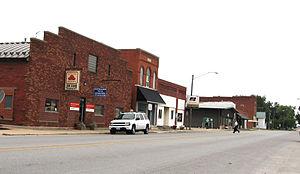
Donnellson est une ville du comté de Lee, en Iowa, aux États-Unis. Elle est incorporée le 25 octobre 1892.